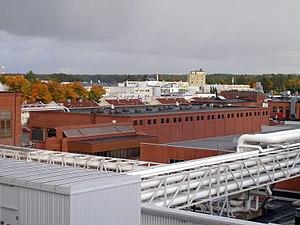
Le Pirkanmaa est le nom d'une région du sud-ouest de la Finlande, appartenant à la province de Finlande occidentale. Elle a pour capitale Tampere.
Valkeakoski est une ville du sud-ouest de la Finlande. Elle se situe dans la région du Pirkanmaa.